Utah State Route 313

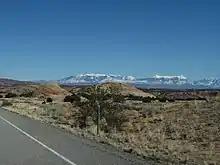
View of La Sal Mountains from SR-313 near Moab

The highway begins at the overlook in Dead Horse Point State Park's parking lot (22 miles south of Moab). Gaining its scenic byway designation, SR-313 heads northward, along the ridges of Dead Horse Point. The highway climbs in elevation, reaching a height of . Soon after, all drivers exit the park and have to pay a toll. After the high peak at , SR-313 heads slowly downward, continuing along the ridges in the park. There is an intersection with a local road, and the highway begins to turn to the northwest. The elevation along SR-313 fluctuates for several miles, until intersecting with Long Canyon Road. Long Canyon Road is a connector that heads through Long Canyon and intersects with SR-279. The route continues in a stretch of area known as the Big Flat, where it intersects the entrance to Canyonlands National Park. Soon after the westward turn, SR-313 intersects with Island in the Sky Road, a local road that heads southward from the main highway.